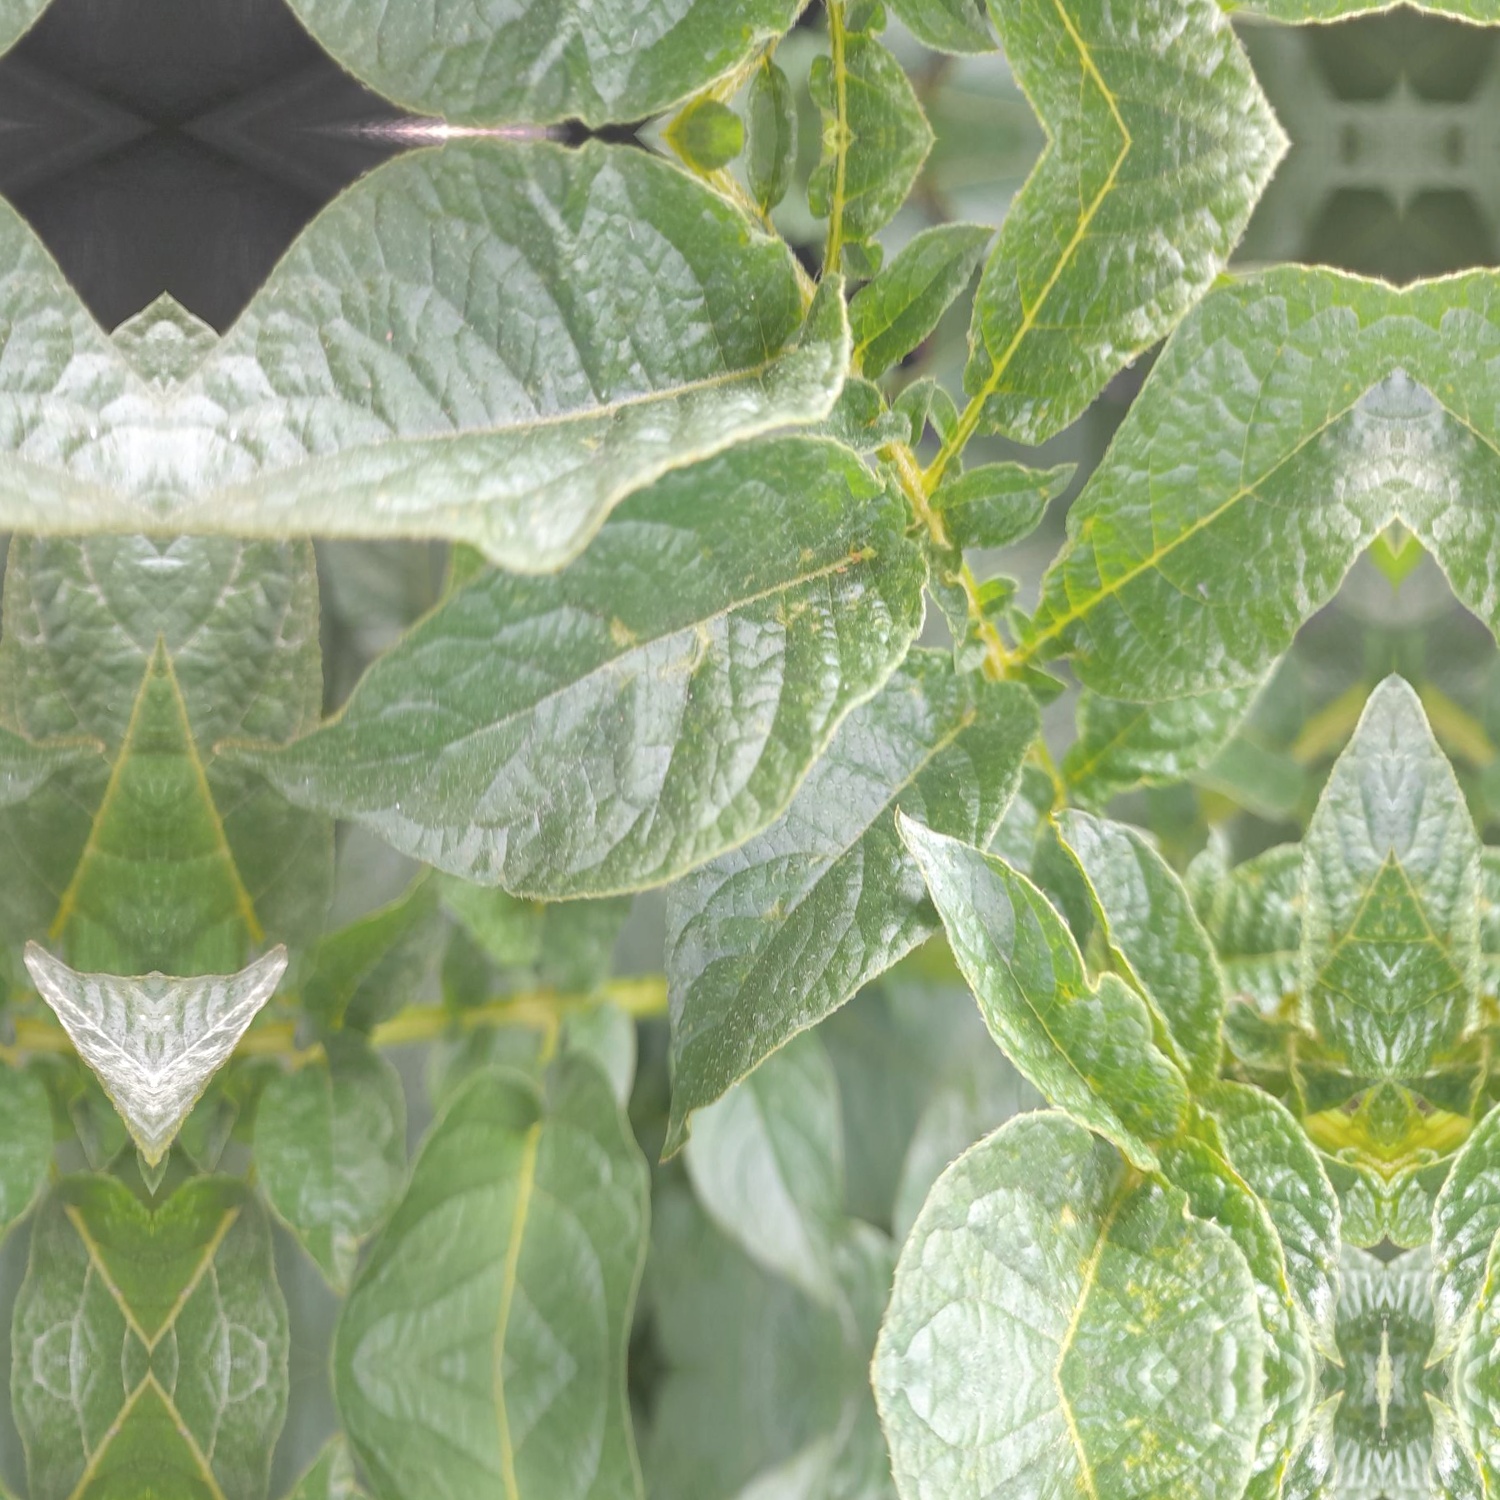
Etiqueta: Virus